Huntington, West Virginia

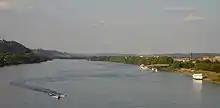
The Ohio River looking upstream from the Robert C. Byrd Bridge

Memorial Park is at 1301 Memorial Boulevard. It contains a walking trail, a small playground, a picnic shelter, and a small restroom. The two-mile (3 km) walking trail merges with the one-mile (1.6 km) trail around the main Ritter Park at 8th Street & North Blvd. Huntington's Memorial Arch is a historic memorial arch in Memorial Park. It was built between 1924 and 1929 by the Cabell County War Memorial Association as a memorial to the dead and to those who served the county in World War I. It is built of gray Indiana limestone on a gray granite base. It measures high, wide, and deep. It features Classical Revival style bas-relief carvings. The structure was rededicated in 1980. It is the only triumphal style arch in West Virginia. It was listed on the National Register of Historic Places in 1981.